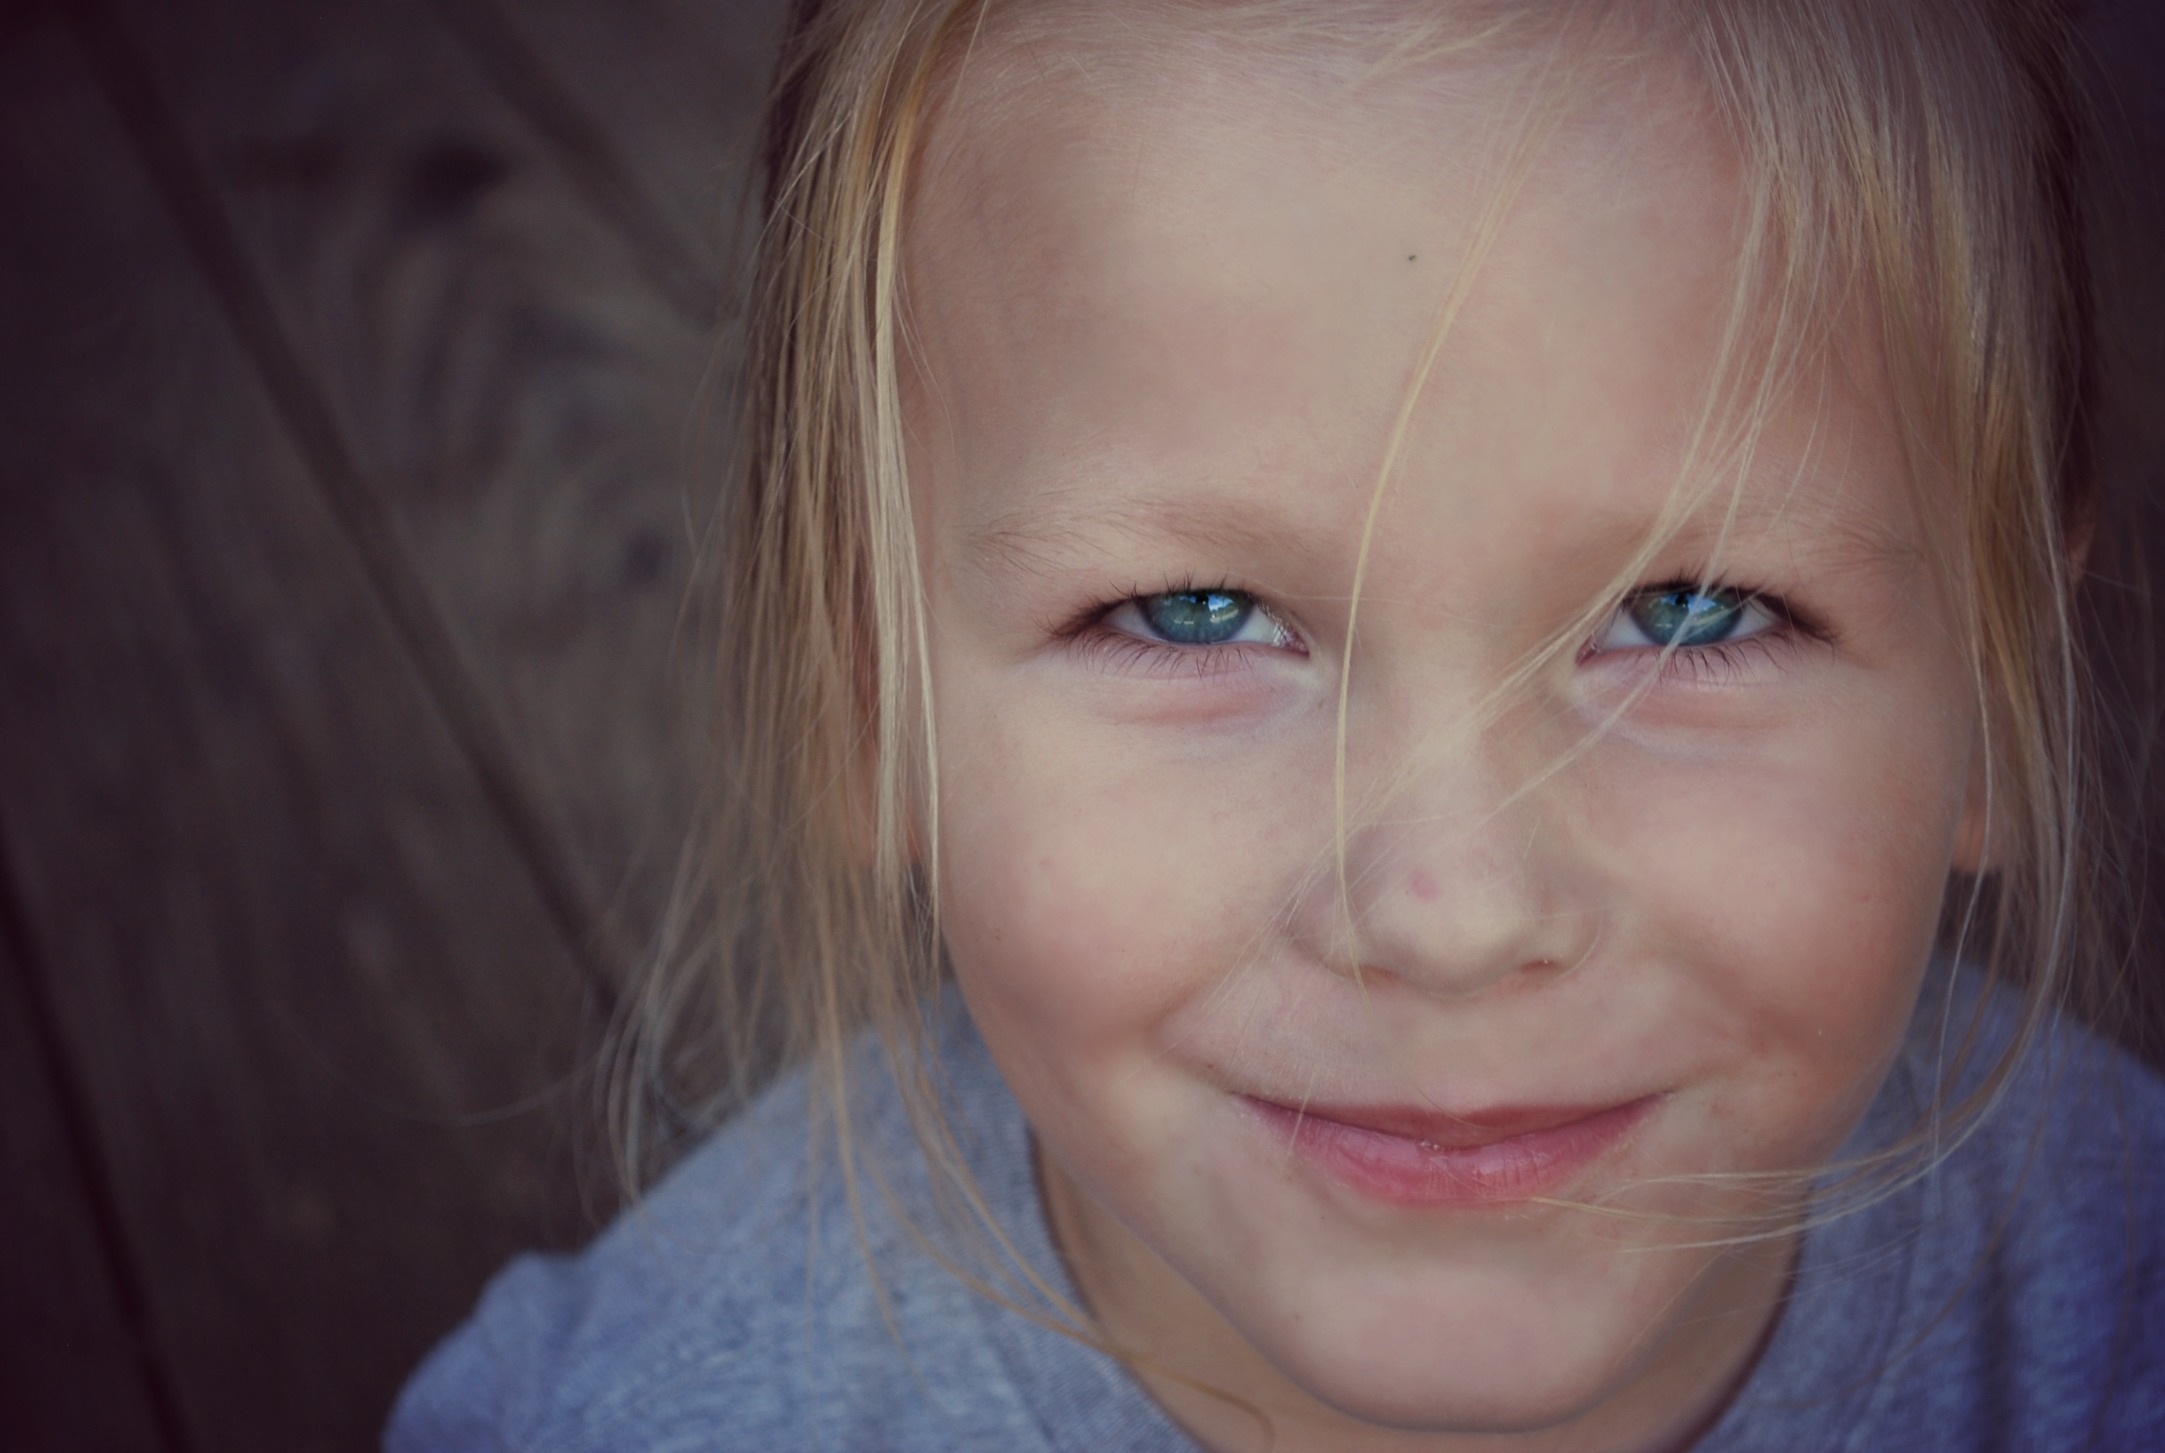
person, girl, hair, boy, kid, cute, male, portrait, young, child, blue, facial expression, childhood, lip, smile, mouth, close up, human body, face, nose, cheek, happy, infant, toddler, eye, head, little, skin, expression, blond, organ, tooth, emotion, brown hair, portrait photography